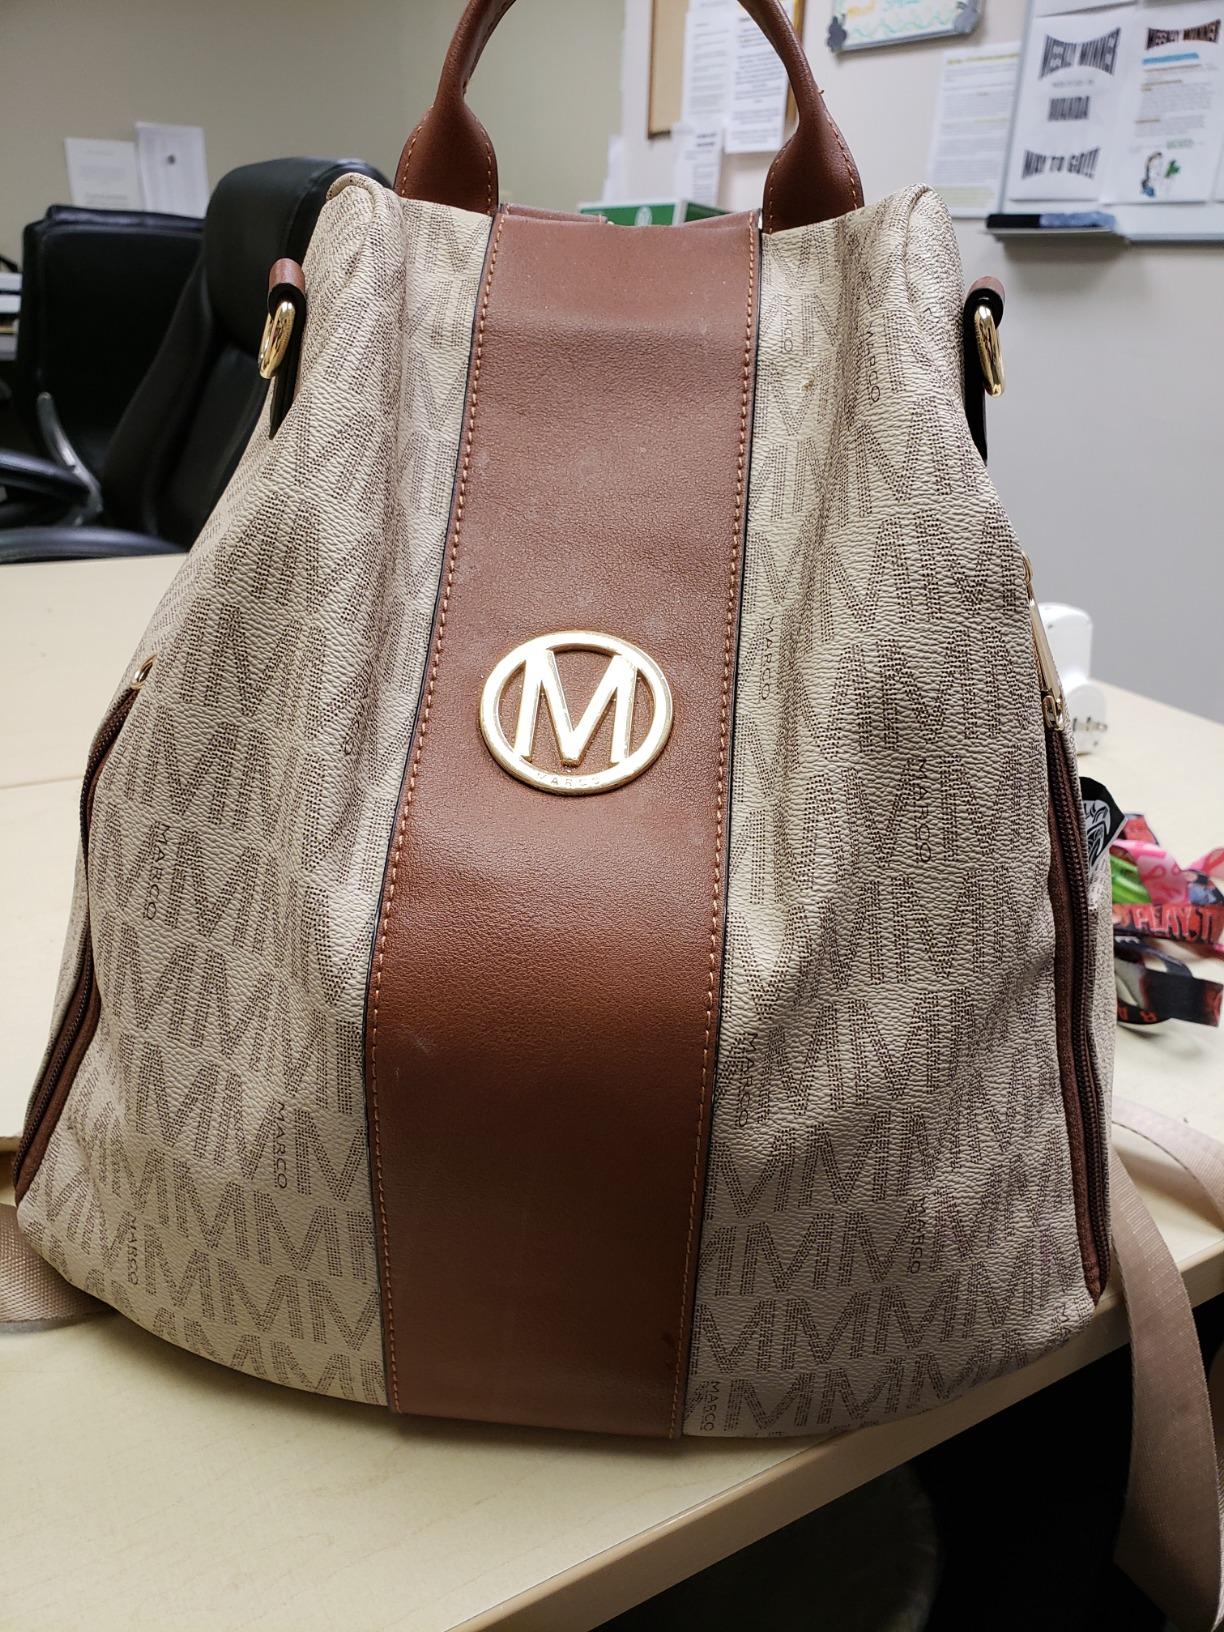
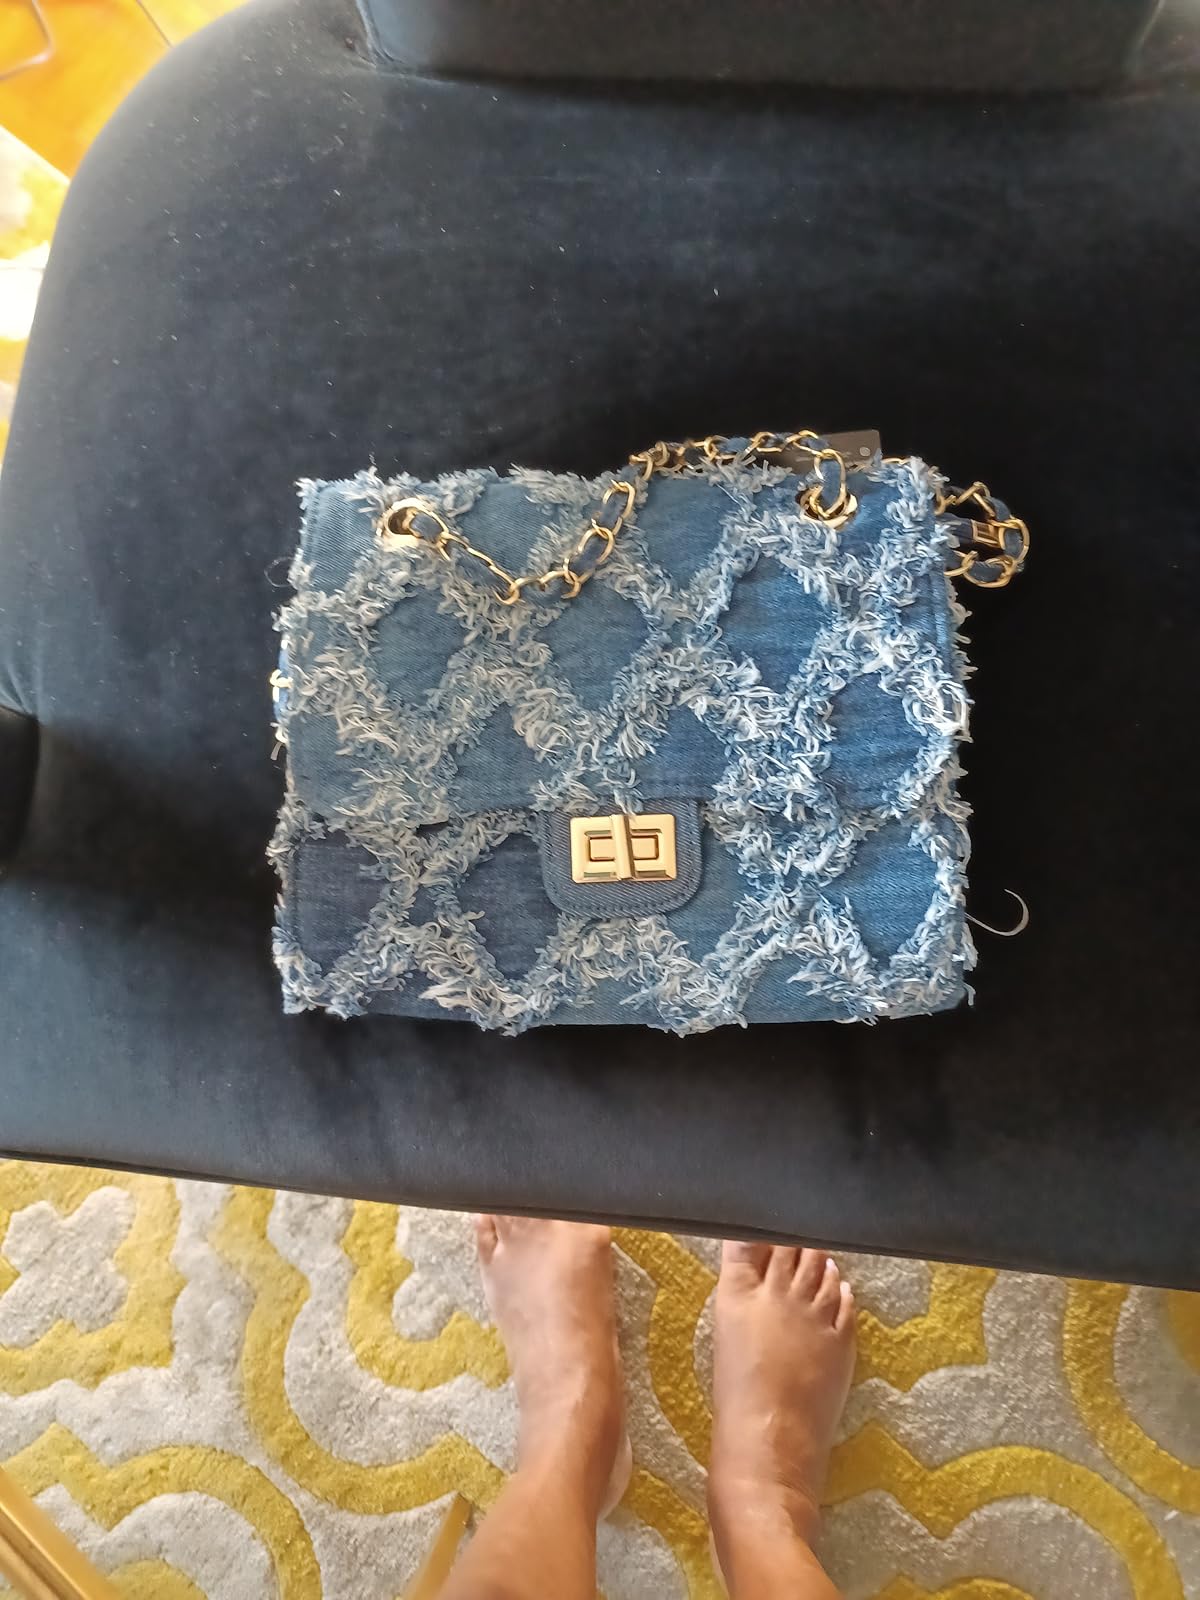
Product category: accessories_handbag
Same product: no